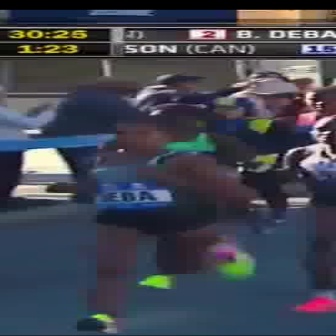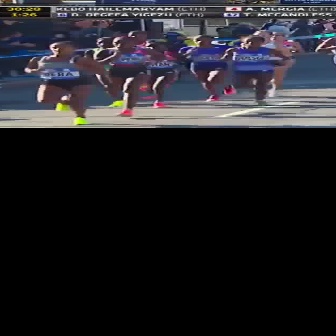
  Please identify the target specified by the bounding box [40,115,257,333] in the first image and locate it in the second image. Return the coordinates in [x_min,y_min,x_max,y_max] format.
Answer: [22,40,106,124]